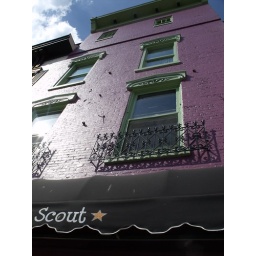
This is a building in the Historic District of Troy, Ohio. Purple with green trim.